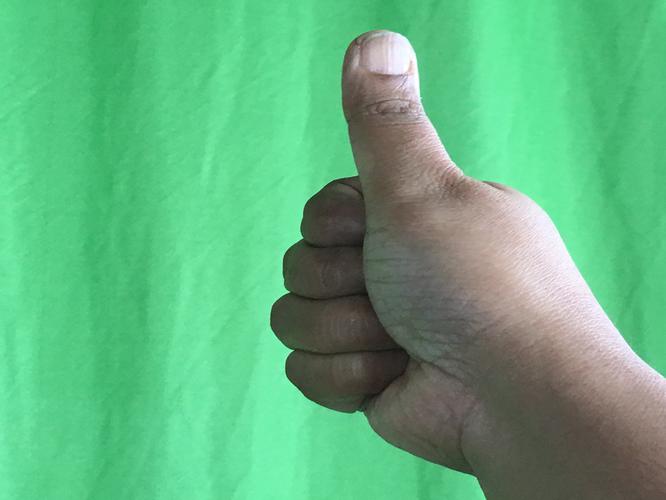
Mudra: Sikharam
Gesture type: single_hand